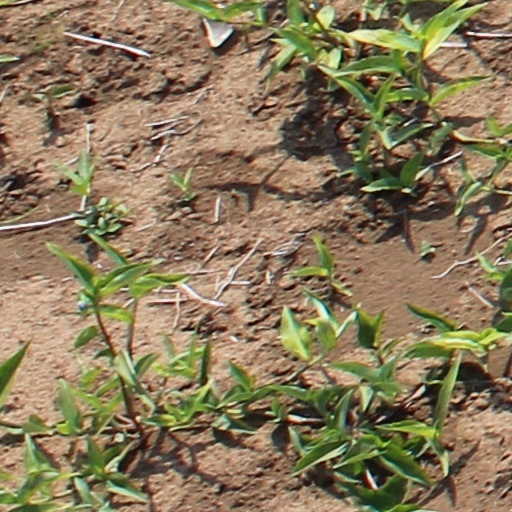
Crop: wheat